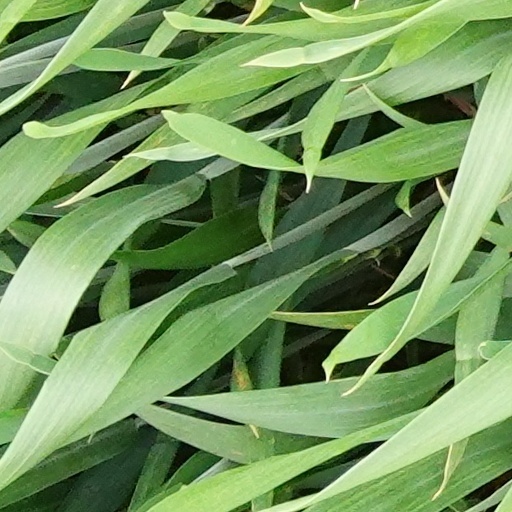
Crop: wheat